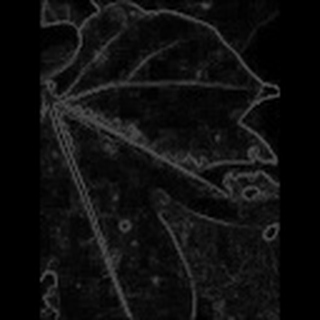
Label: cotton_bacterial_blight